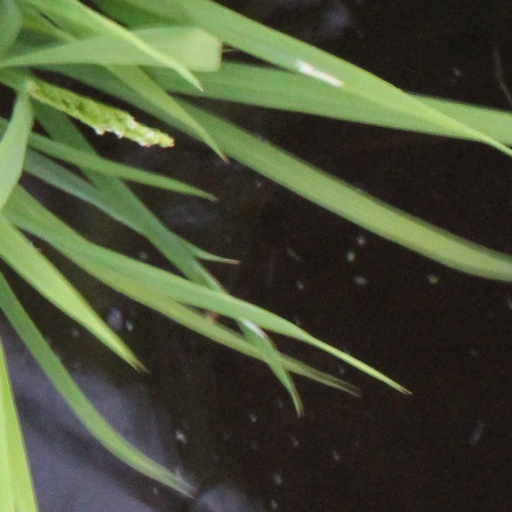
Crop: rice